Will Pericak

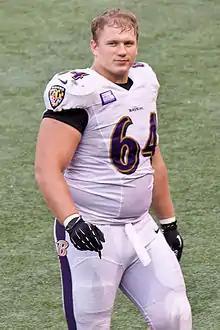
Pericak at Ravens M&T Bank Stadium practice in August 2013

Will Pericak (born December 30, 1989) is a former American football guard. He played college football at Colorado.